Varde

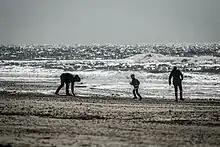
OTB in Varde

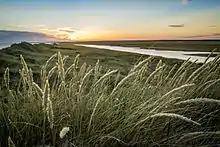
Sunset in coastal region of Varde(kommune)

With a long and broad high quality beach stretching from Skallingen in the south to Nymindegab in the north and with its characteristic look, the coastal area of Varde in the beginning primarily attracted artists, who found inspiration in the landscape and thereby were among the first, together with the bourgeoisie, to initiate the building of cottages for recreational purposes along the coast of Varde. In Denmark in the 1920s the common worker was awarded 2 weeks of vacation, which put the building of cottages along the coast in motion and made the Tourism industry in Varde what it is today. A target destination could have been the Henne Mølleå Badehotel (seaside hotel), designed by Poul Henningsen in 1935.